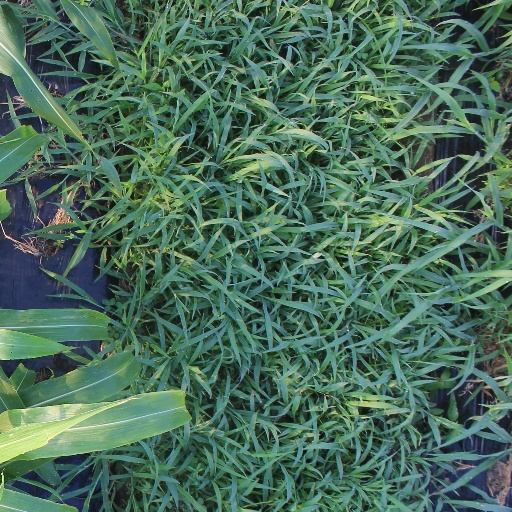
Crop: sorghum